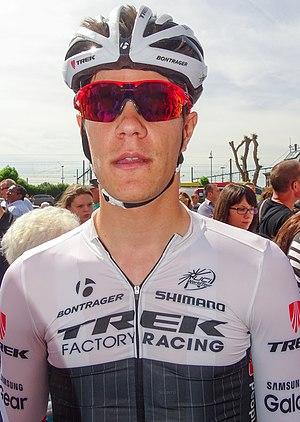
Reportage réalisé le mercredi 22 juillet à l'occasion du départ du Grand Prix Pino Cerami 2015 à Saint-Ghislain, Belgique.